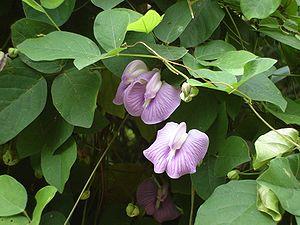
Centrosema est un genre de plantes dicotylédones de la famille des Fabaceae, sous-famille des Faboideae, originaire d'Amérique et d'Australie, qui comprend une cinquantaine d'espèces acceptées.